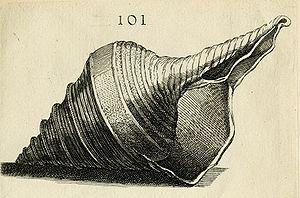
Syrinx aruanus, communément appelé Trompette australienne ou Trompette fausse, est une espèce d'escargots de mer extrêmement grande mesurant jusqu'à 91 cm de long et pesant jusqu'à 18 kg. C'est un mollusque gastéropode marin de la famille des Turbinellidae, et seul représentant du genre Syrinx.